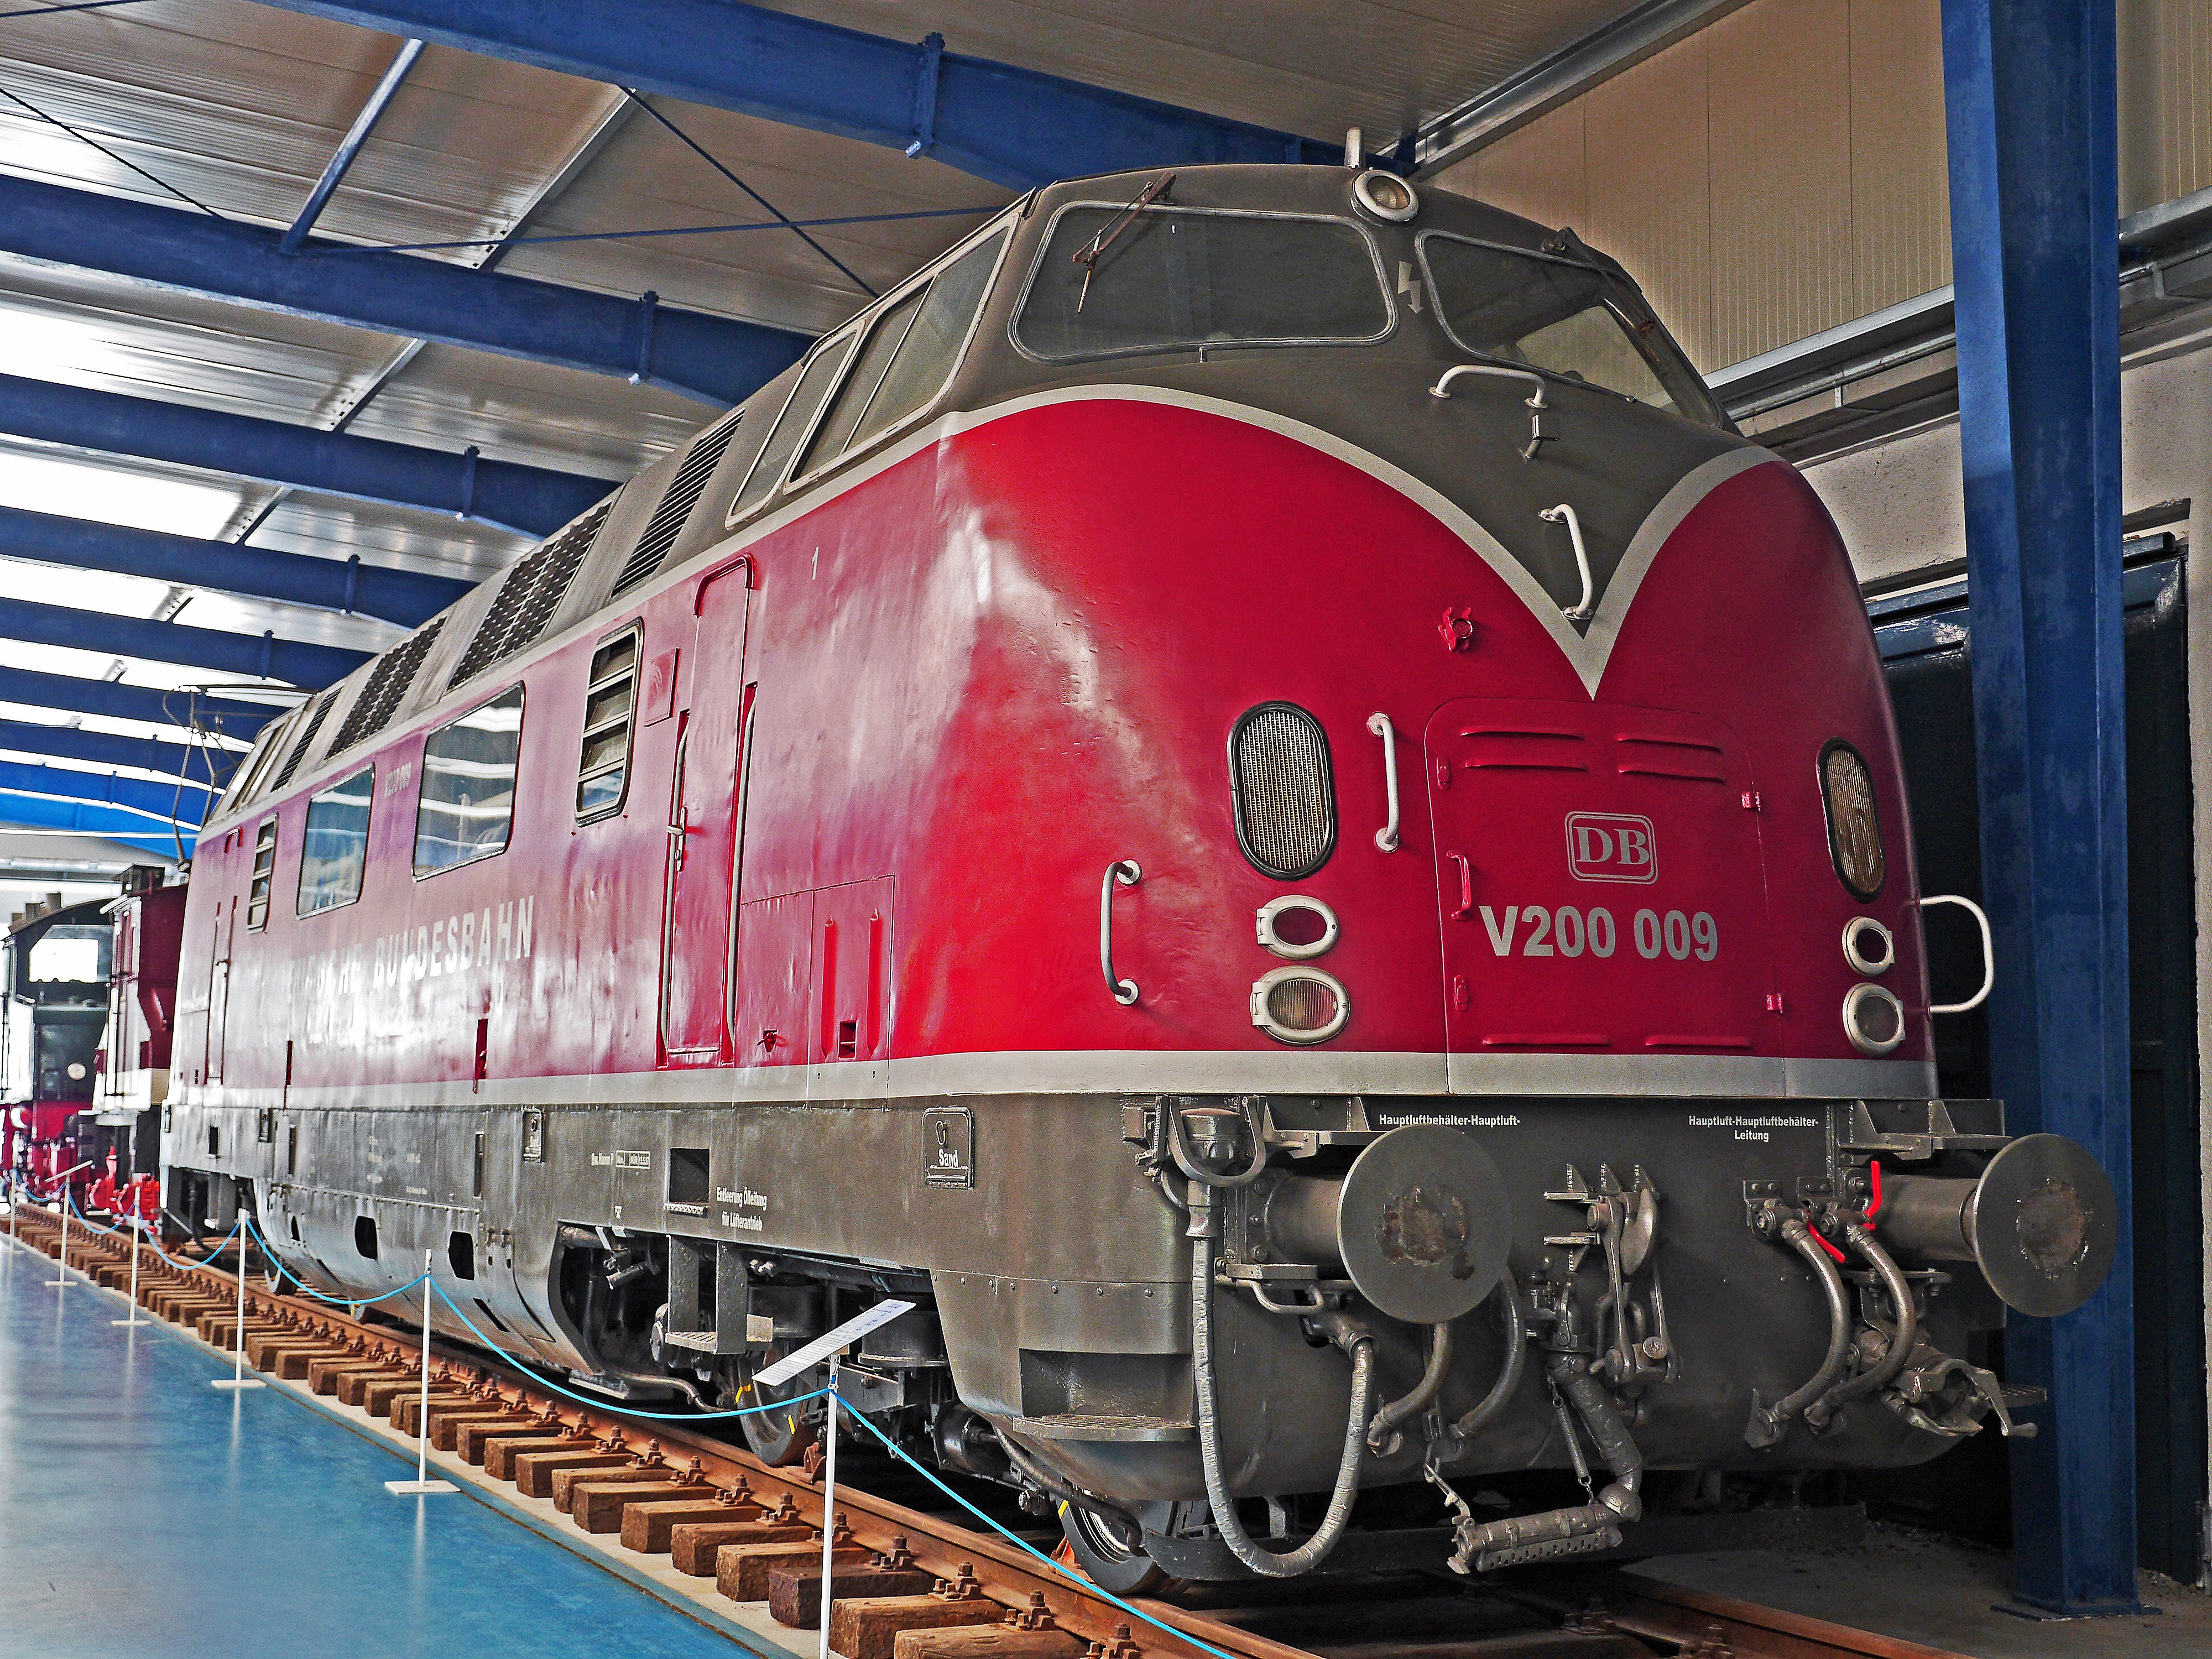
railway, train, transport, vehicle, nostalgia, electricity, locomotive, loco, exhibit, tradition, exhibition, historically, presentation, passenger, db, rail transport, diesel locomotive, land vehicle, deutsche bundesbahn, 1950 years, economic miracle, rugen, twin engine, rolling stock, v200, railroad car, passenger car, gro diesellok, technikmuseum prora